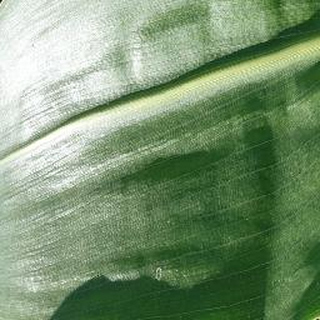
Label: healthy_corn